1995 British Grand Prix

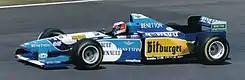
Michael Schumacher blamed Hill for their collision on lap 46.

The majority of media attention, however, was focussed on the aftermath of the collision between Schumacher and Hill on lap 46. Tension between the two had already been intensified by an incident during the French Grand Prix, where Schumacher had accused Hill of brake-testing him. After the crash, Schumacher blamed Hill, saying that: "I think what Damon did was both stupid and totally unnecessary. There was no room for two cars there, and it's not an overtaking place. If I hadn't been there, I think he'd have gone straight on into the gravel. He just came from nowhere. Even in front of your home crowd, I think you have to keep your temperament under control. It was more or less the same situation at Adelaide last year [the occasion of the 1994 Australian Grand Prix, in which a collision between the two settled the Drivers' Championship in Schumacher's favour], where he also tried to dive inside when there was no room." Hill was more cautious in his assessment of the incident, commenting that: "I thought I saw an opportunity that I could take an advantage of, but I'm afraid Michael is a harder man to pass than that, and we had an accident—which I would describe as 'a racing accident'". Journalists Alan Henry, Nigel Roebuck and Luc Domenjoz agreed that Hill's lunge up the inside had been over-optimistic, but not malicious in intent.